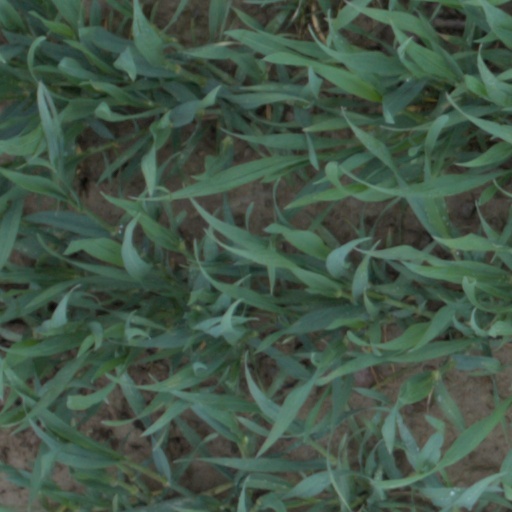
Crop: wheat